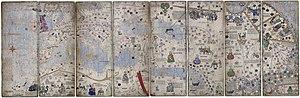
Atlas du XIVe siècle attribué à Abraham Cresques. Cet atlas de cartes marines en langue catalane a été réalisé en 1375 environ.
L'histoire de la cartographie est le reflet des connaissances techniques nécessaires à l'établissement de cartes, de l'Antiquité à nos jours. La cartographie est une partie intégrante de l'histoire de l'humanité depuis longtemps, peut-être même depuis 8000 ans. Des peintures rupestres aux anciennes cartes de Babylone, de la Grèce à l'Asie, de l'âge de l'exploration jusqu'au XXIᵉ siècle, l'humanité a créé et utilisé des cartes comme outils essentiels pour l'aider à définir, expliquer ses chemins à travers le monde, et naviguer. Les cartes furent au début des dessins en deux dimensions ; la représentation terrestre ou stellaire est quelquefois en trois dimensions. Elles peuvent être stockées sous des formats purement numériques.